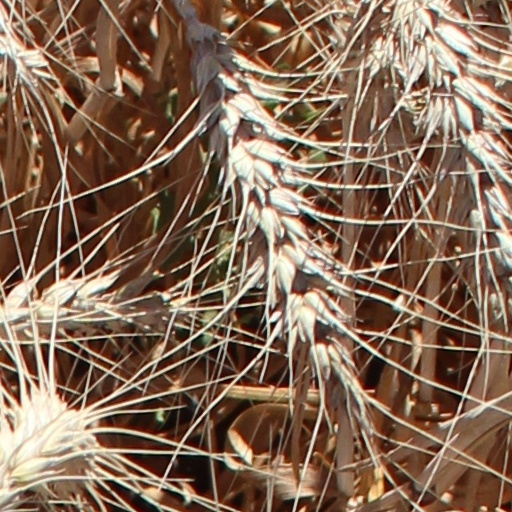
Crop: wheat